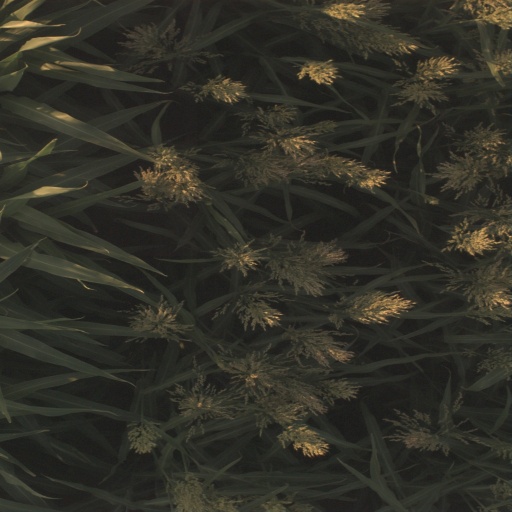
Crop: sorghum